Jiří Stříbrný

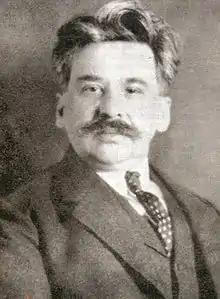

Jiří Stříbrný (14 January 1880 – 21 January 1955) was a Czech politician. He was one of the "founding fathers" of the Czechoslovak Republic, but became a quite controversial figure later on. He died in prison in 1955, after being charged with World War II collaboration, although the specifics remain unclear.